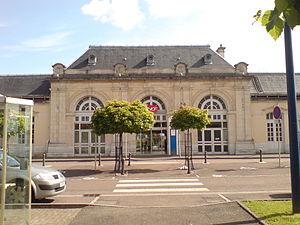
Ceci est l'entrée de la gare de Lure
La gare de Lure est une gare ferroviaire française de la ligne de Paris-Est à Mulhouse-Ville, située sur le territoire de la commune de Lure, sous-préfecture du département de la Haute-Saône, en région Bourgogne-Franche-Comté.